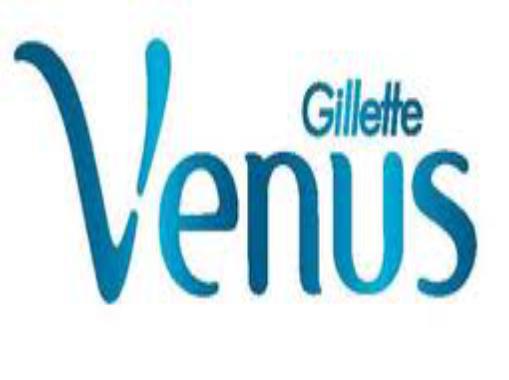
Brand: Gillette
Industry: Necessities